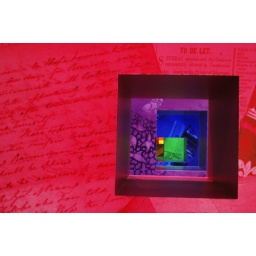
art displays of big books in the national library